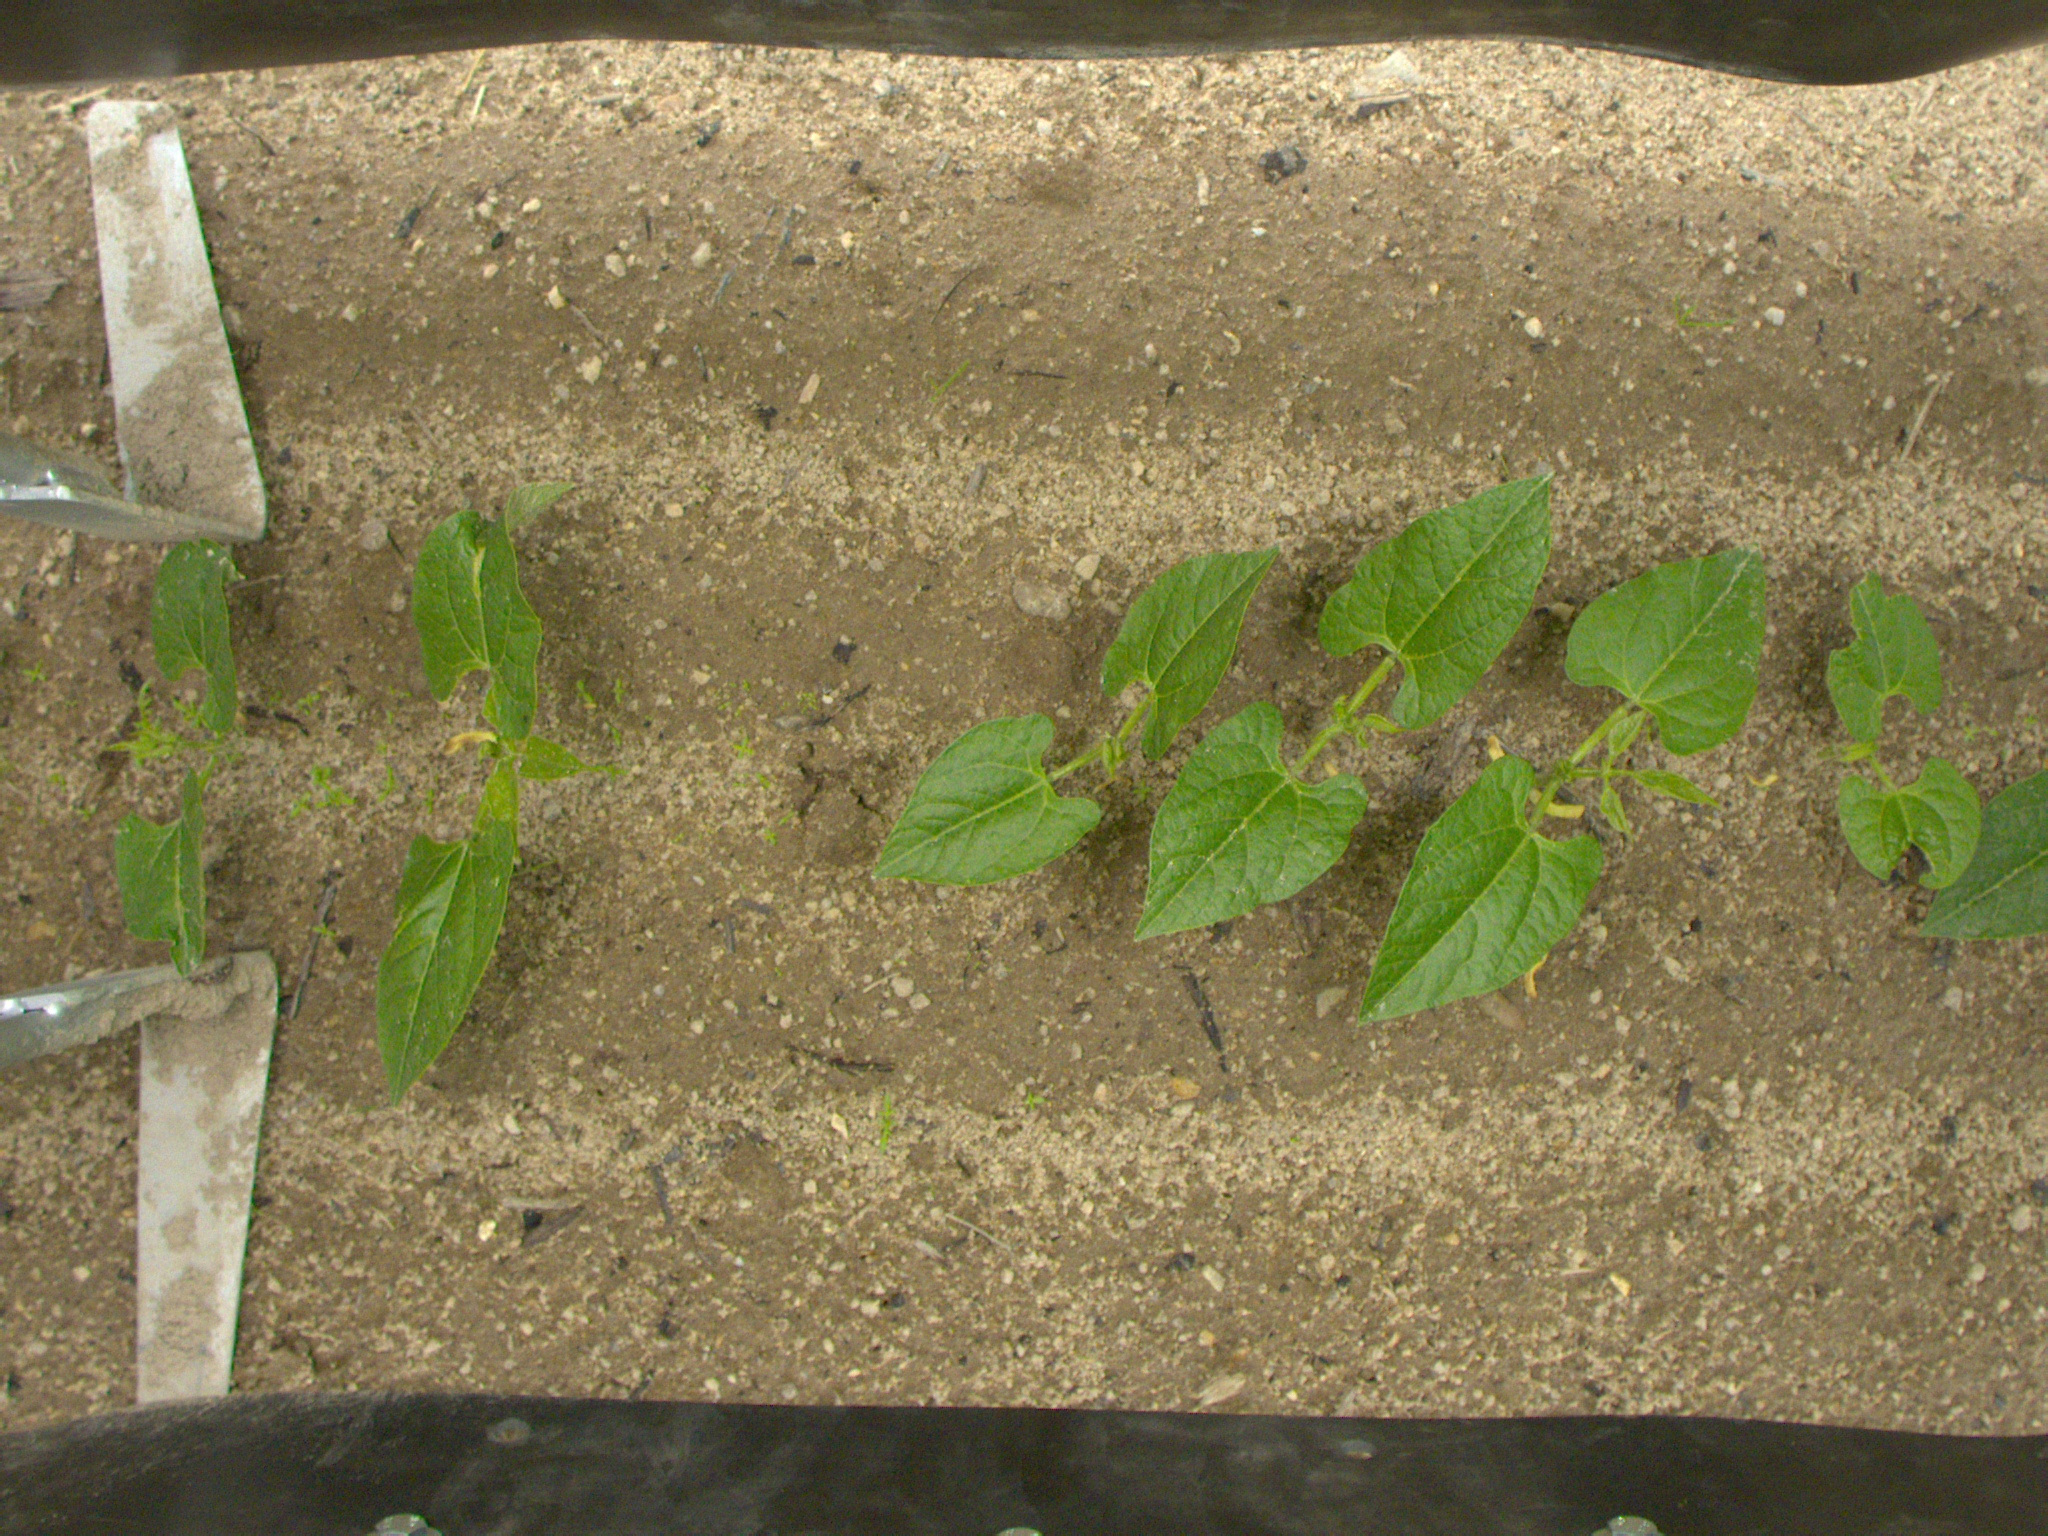
Crop: bean
Objects: bean, bean, bean, bean, bean, bean, stem_bean, stem_bean, stem_bean, stem_bean, stem_bean, stem_bean